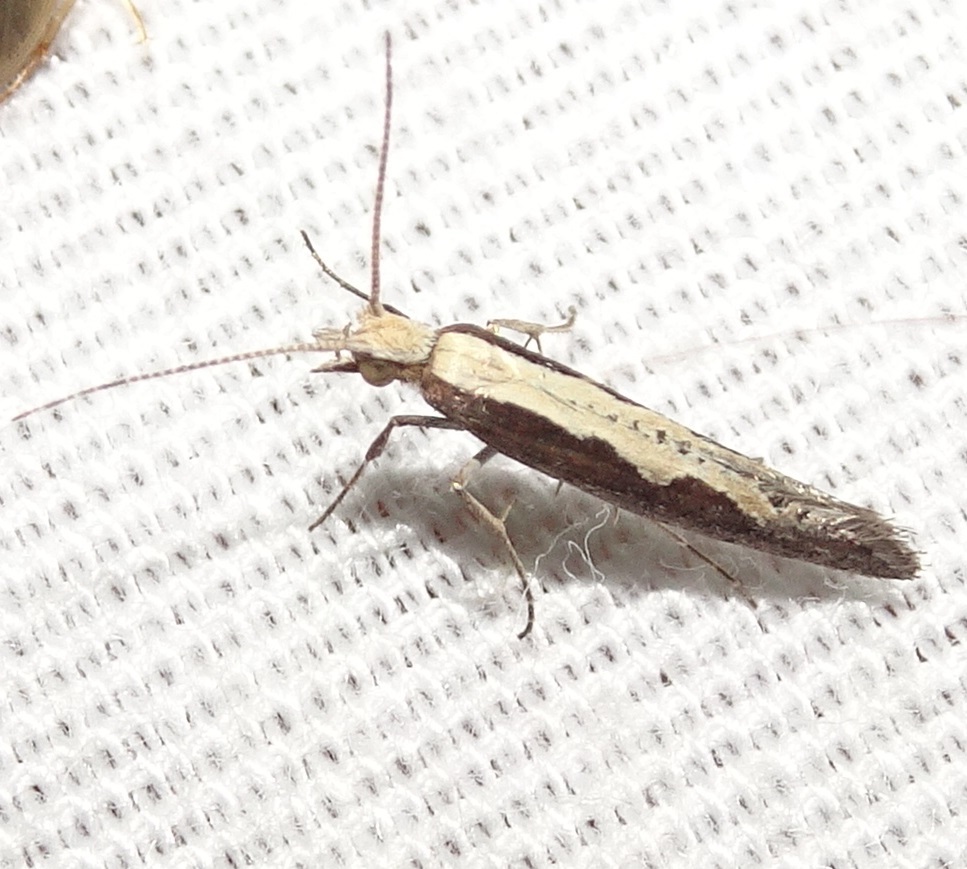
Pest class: diamondback_moth